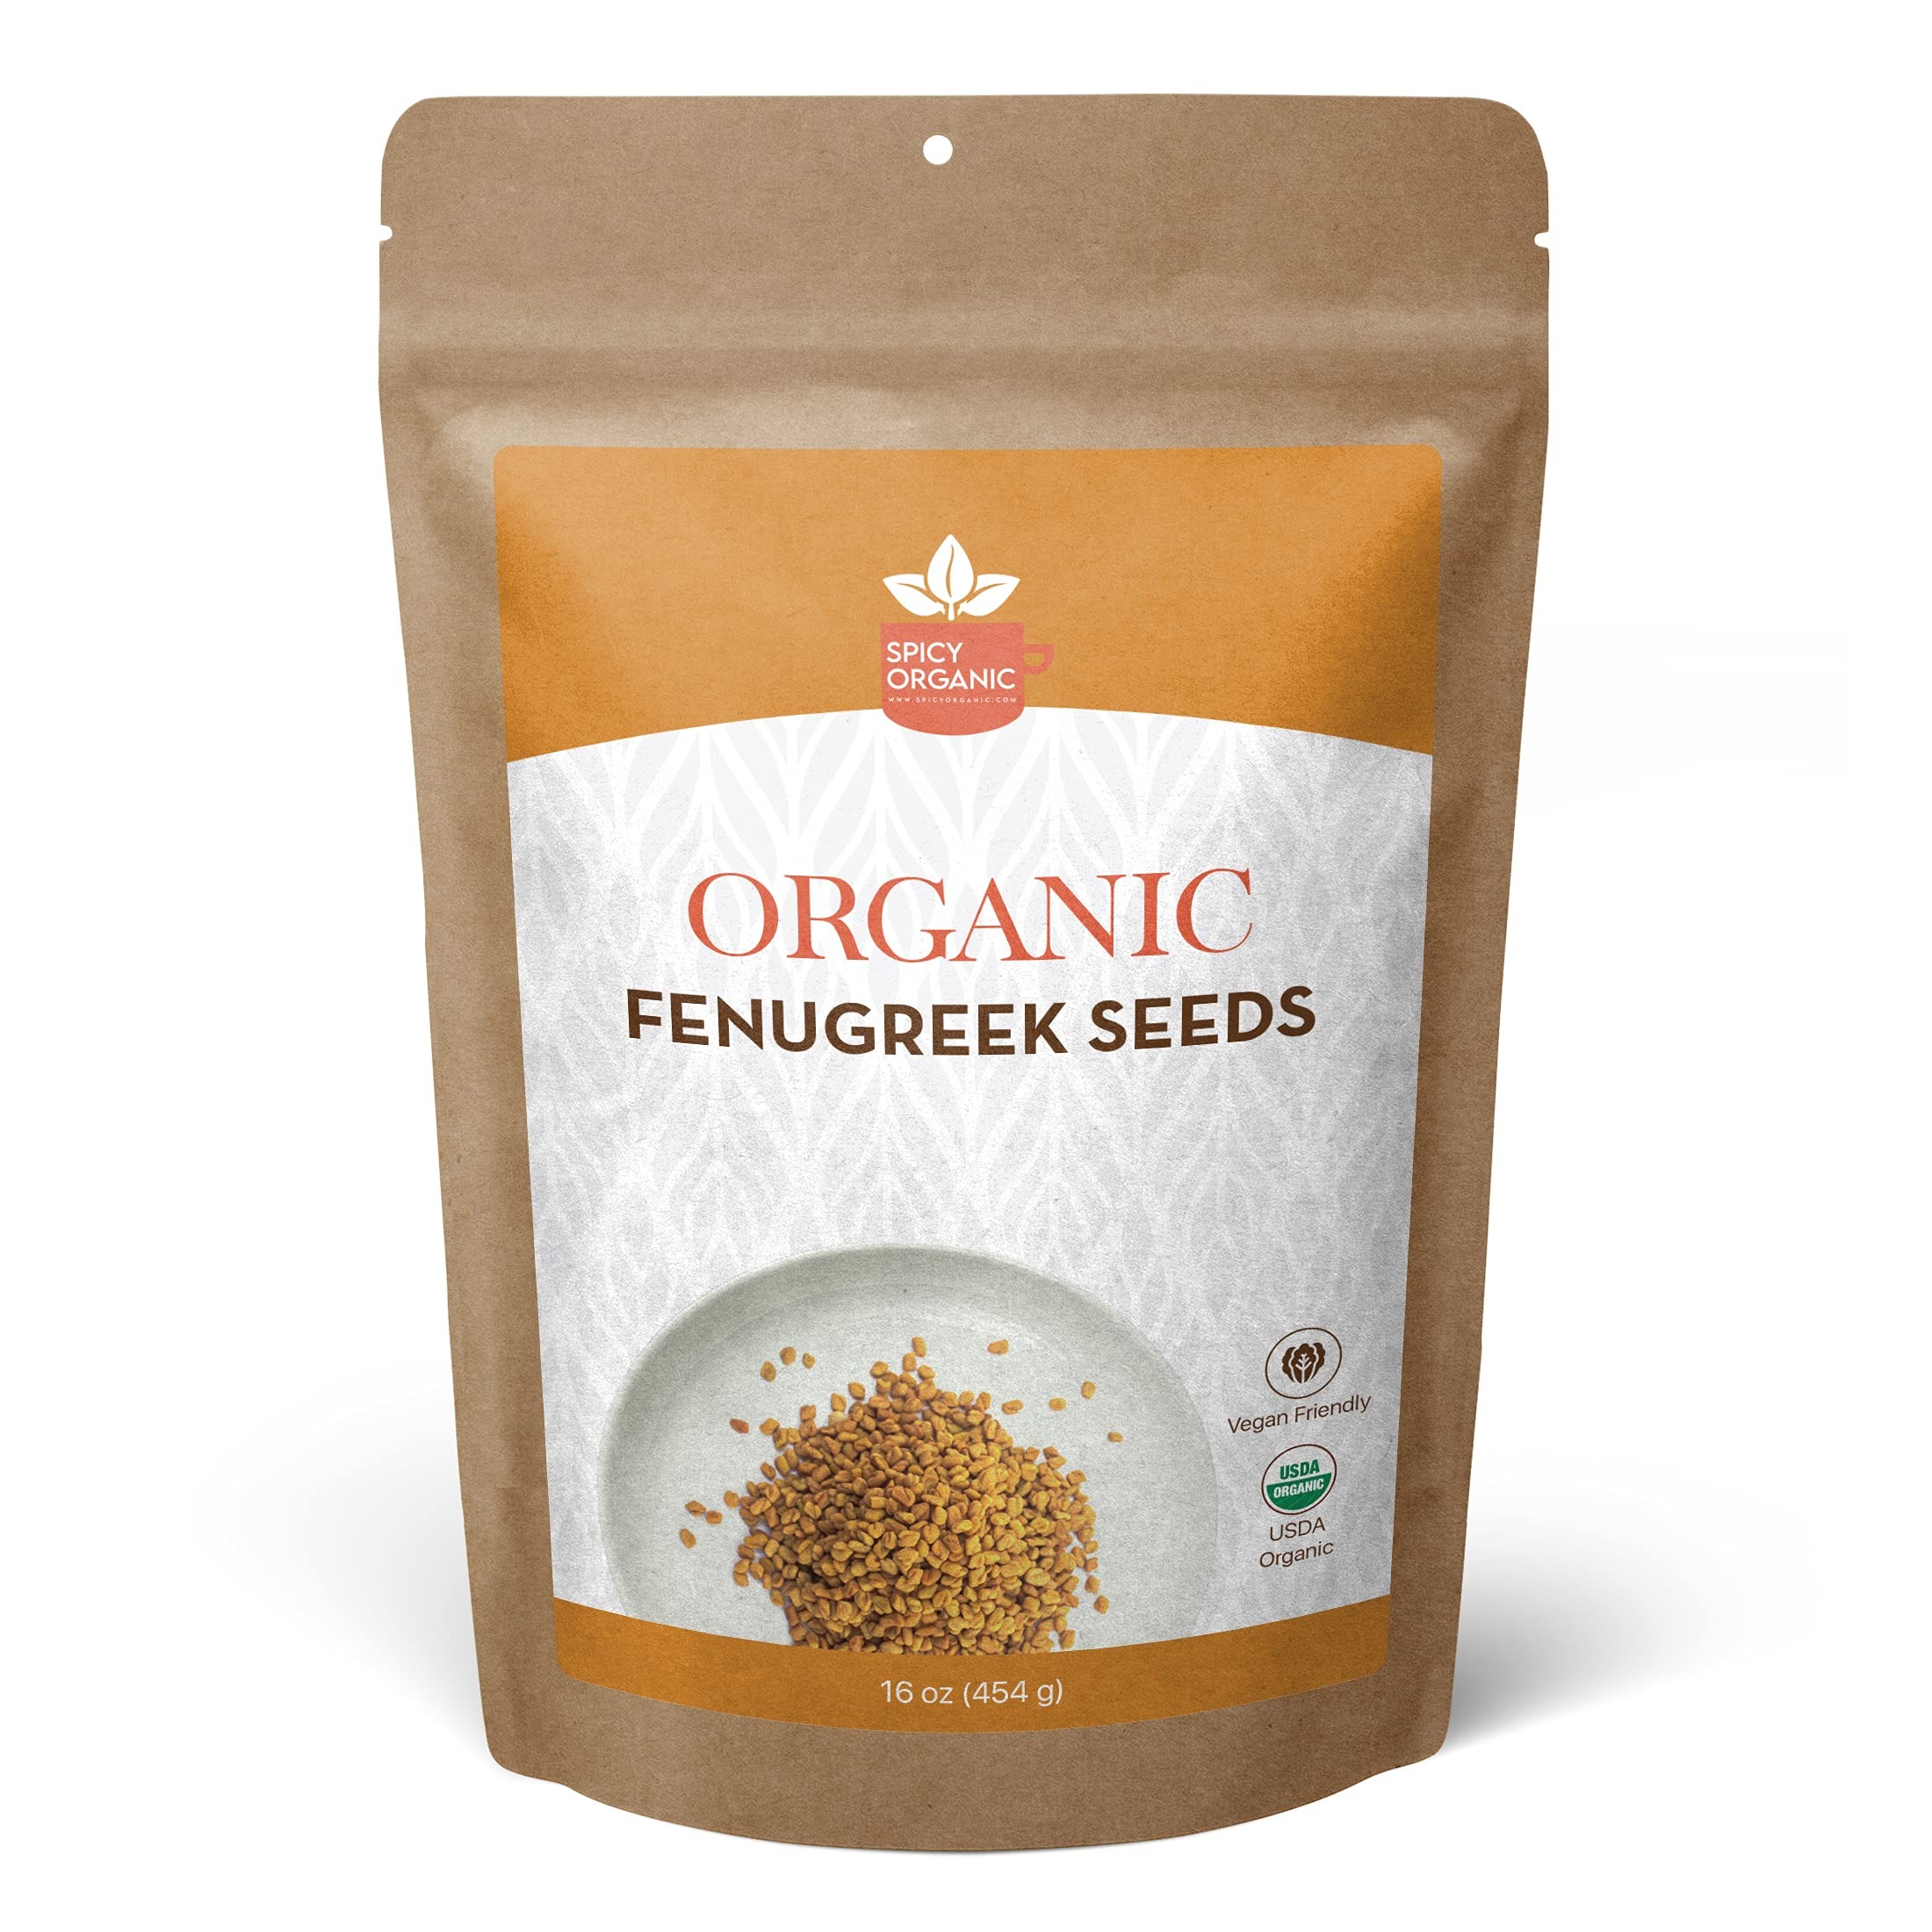
Item Name: SPICY ORGANIC Fenugreek Seeds - Freshly Packed Methi Seeds - Best Use for Hair & Cooking - 100% Pure USDA Organic - 16 OZ
Bullet Point 1: FENUGREEK SEEDS- Fenugreek seed is freshly handpicked from our organic farms and certified organic by the Texas Department of Agriculture.
Bullet Point 2: NATURAL BENEFITS – These fenugreek seeds also known as methi seeds are commonly used in North Africa, Middle Eastern, and Indian cuisines for their distinctively sweet, nutty taste.
Bullet Point 3: FENUGREEK SEEDS USES - Add these fenugreek seeds to a salad or eat it as a sprout. Grind them into powder and sprinkle on meat to enhance the flavor of meat and vegetables. Fenugreek seeds can be used to make an oil for hair.
Bullet Point 4: OTHER USES – Fenugreek seed extract can be used as substitute for fenugreek capsules or supplements* All-natural, no artificial flavor or preservatives, Gluten-free, and non-GMO. *If pregnant or taking medicine, please consult with your Health Care Professional before taking this product.
Bullet Point 5: FENUGREEK SEEDS FOR PLANTING: These organic fenugreek seeds are easy to grow. You can plant these seeds at home for use as a medicinal herb. TIP: Soaking the seeds overnight may help increase the success rate of germination.
Product Description: <b>ORGANIC FENUGREEK SEEDS:<b/> Fenugreek seeds (trigonella foenum-graecum) favored for their distinctively sweet, nutty taste are very common in North African, Middle Eastern, and Indian Cuisines. They are used to spice up the foods like curries or added to pickled vegetables, curry powder, spice mixture, chutney, lentil soup, pickles, and hilbeh.
Value: 16.0
Unit: Ounce

Price: 10.48